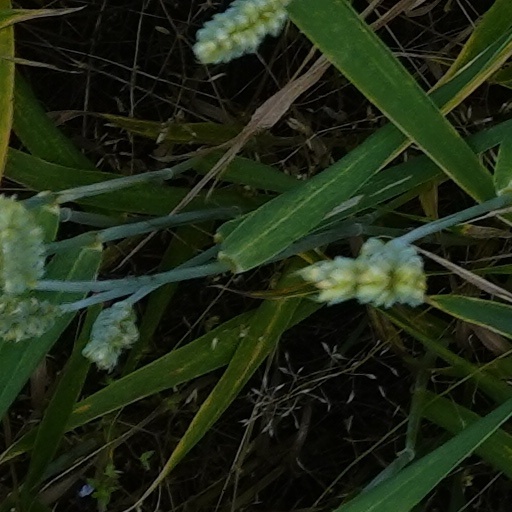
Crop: wheat